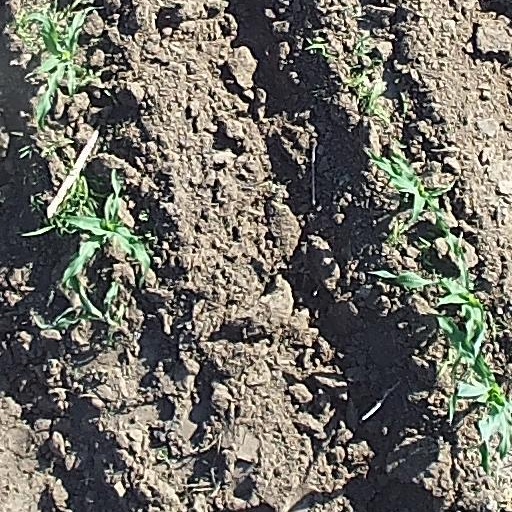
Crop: maize; corn